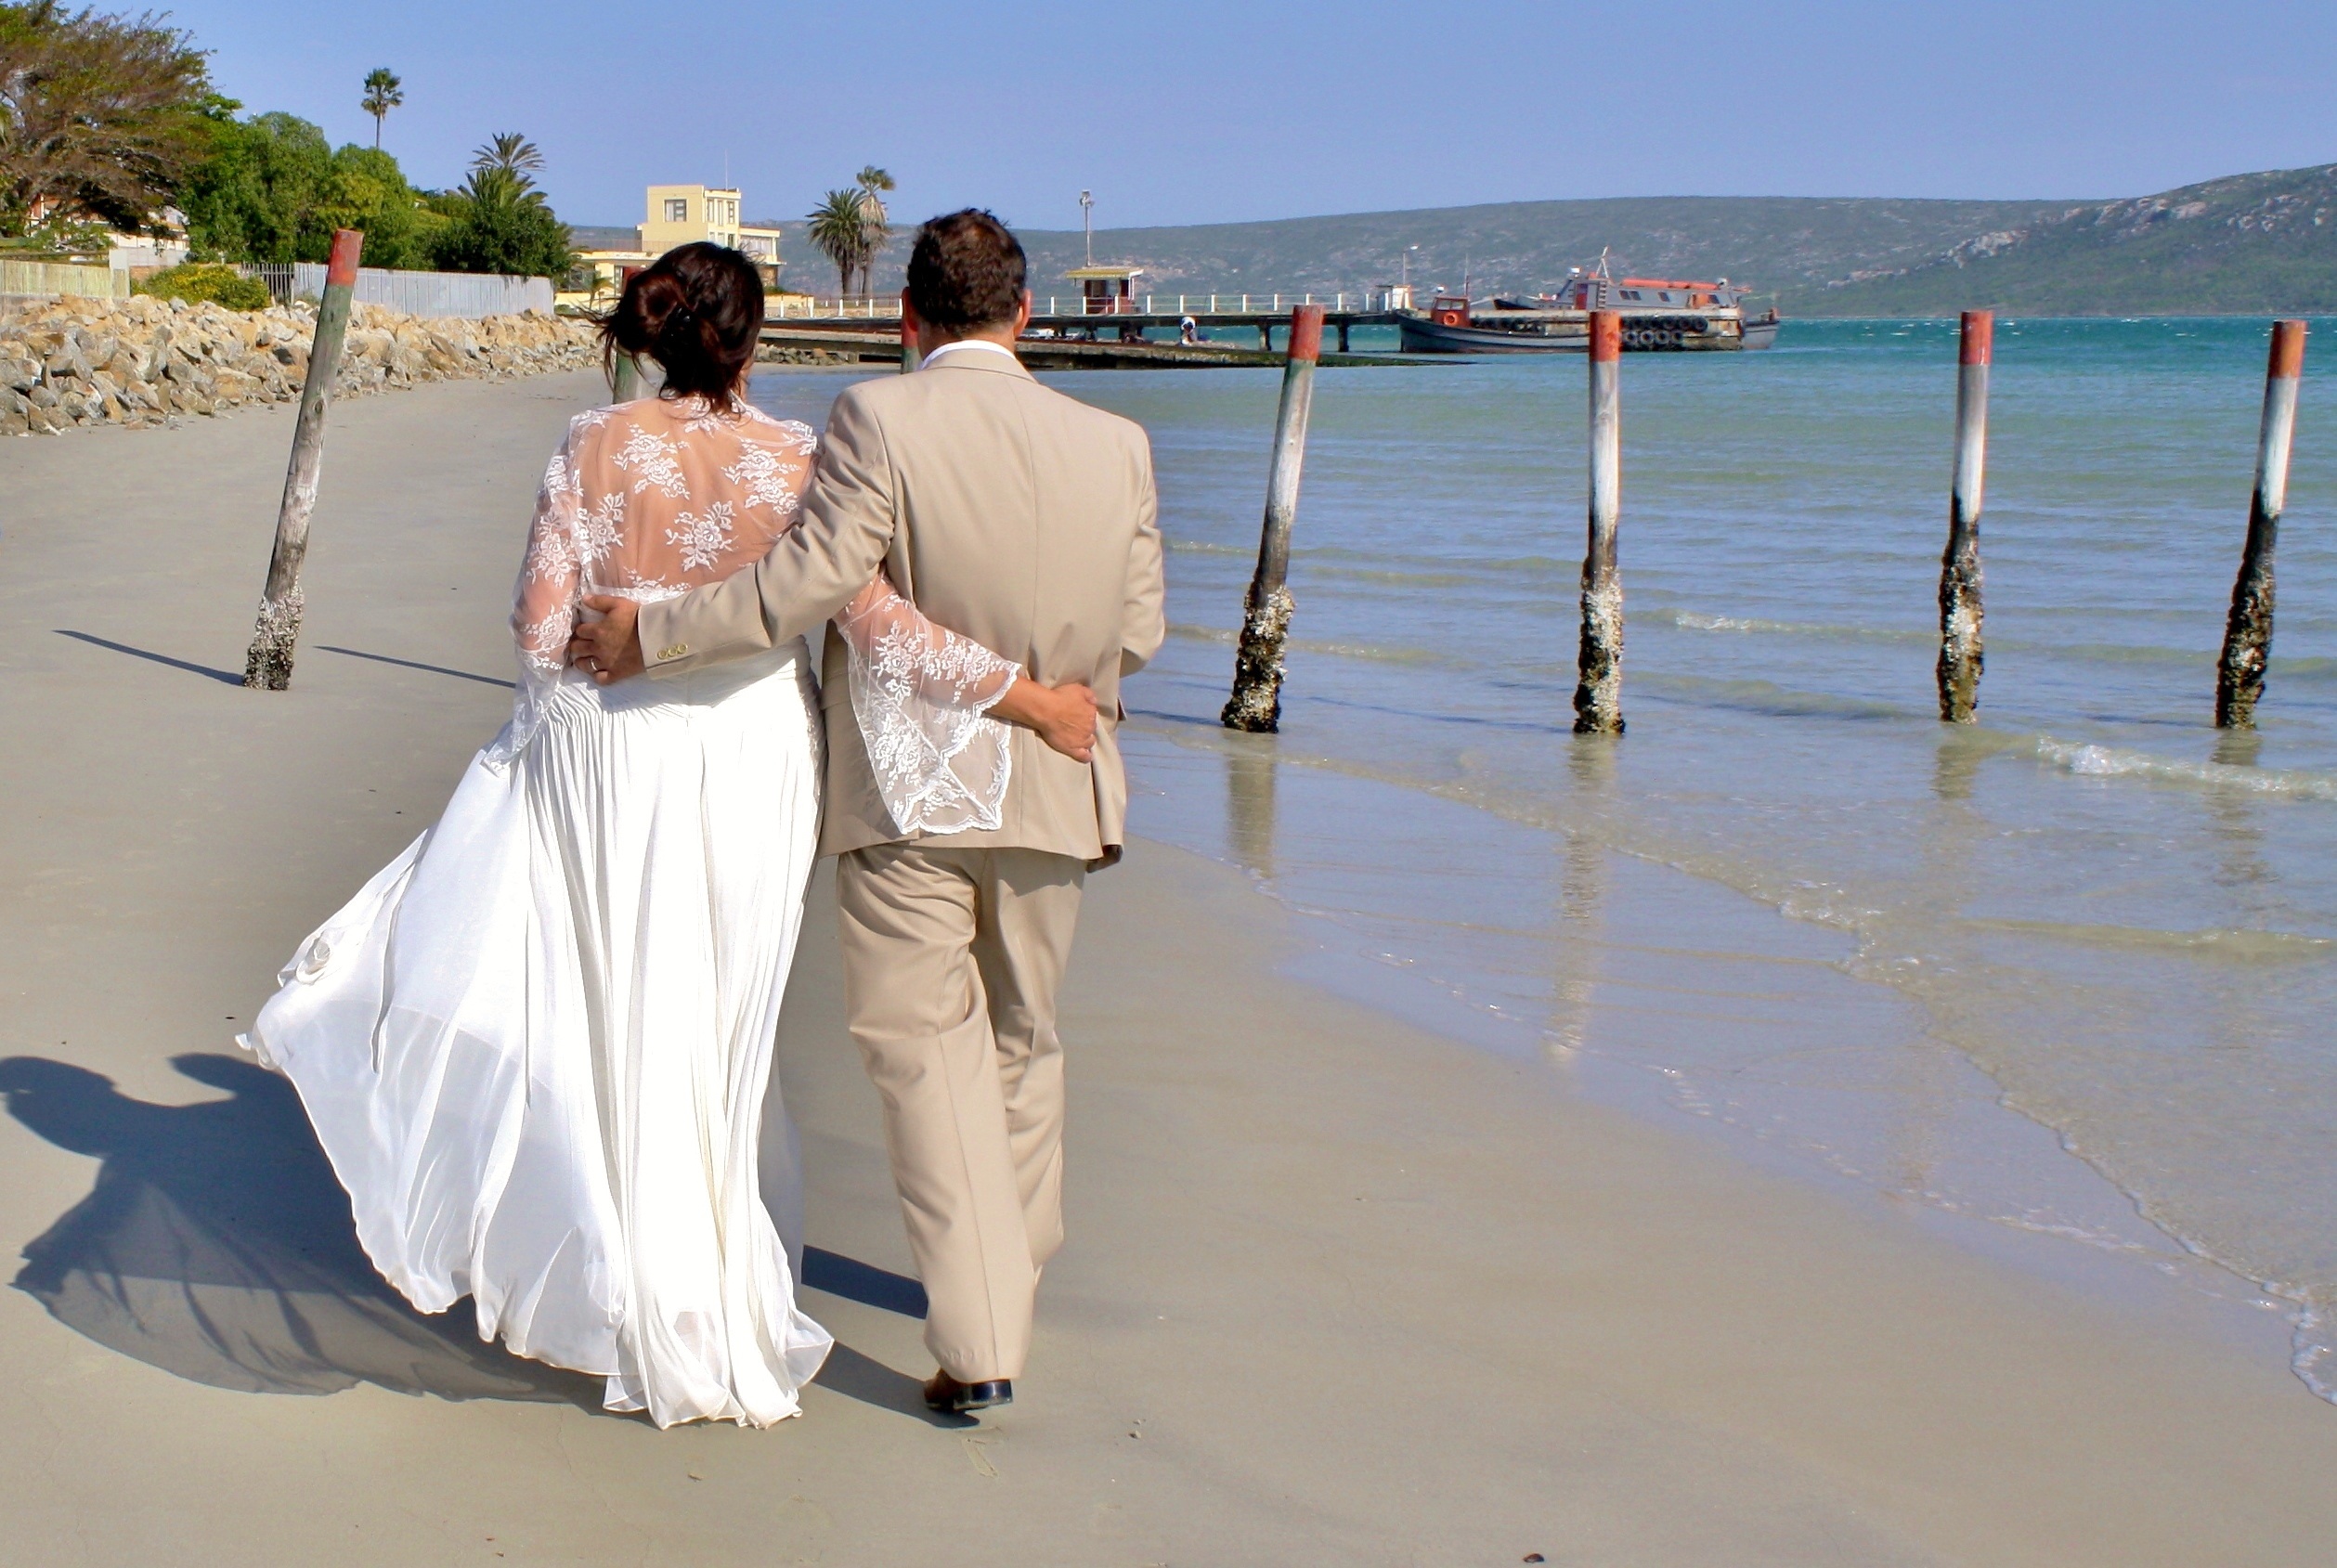
beach, sea, sand, panorama, wedding, bride, bride and groom, ceremony, marry